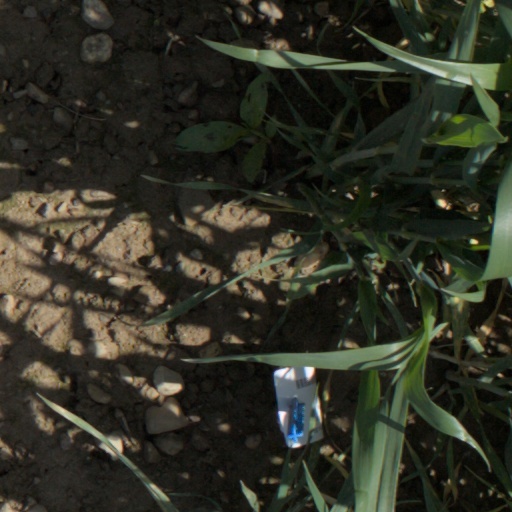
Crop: wheat